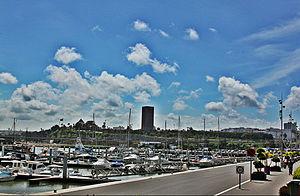
Marina de Rabat
Rabat est la capitale du Maroc.